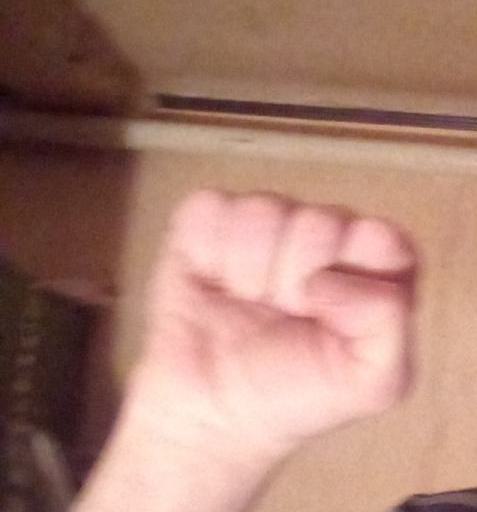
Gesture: fist